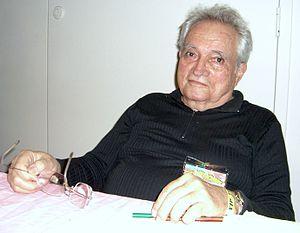
Russell DeHart Heath, Jr., dit Russ Heath, né le 29 septembre 1926 à New York et mort le 23 août 2018 à Long Beach en Californie, est un auteur américain de bande dessinée.